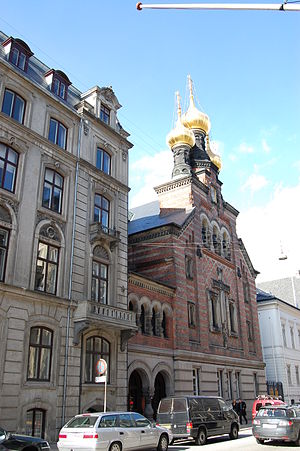
Aleksander Nevskij Kirke
Sankt Alexander Nevskij Kirke – Russisk-ortodokse kirke
Alexander Nevskij Kirke er den eneste Russisk-ortodokse kirke i København. Kirken blev bygget af den russiske regering mellem 1881 og 1883 på baggrund af Prinsesse Dagmar af Danmark ægteskab med Alexander Alexandrovich den 9. november 1866 og deres senere kroning som zar Alexander III af Rusland og zarinde Maria Feodorovna. Kirken er dedikeret til den russiske skytshelgen Alexander Nevskij.